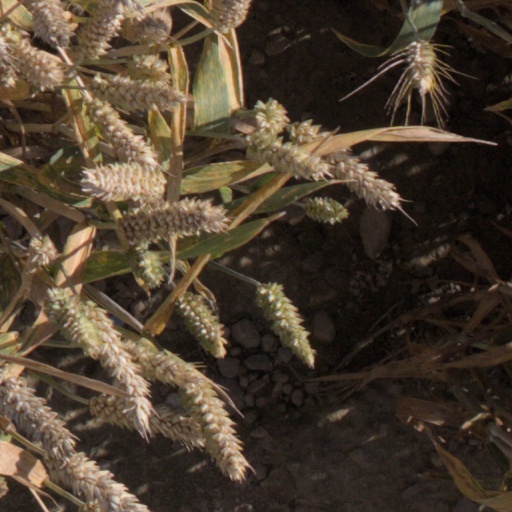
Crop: wheat